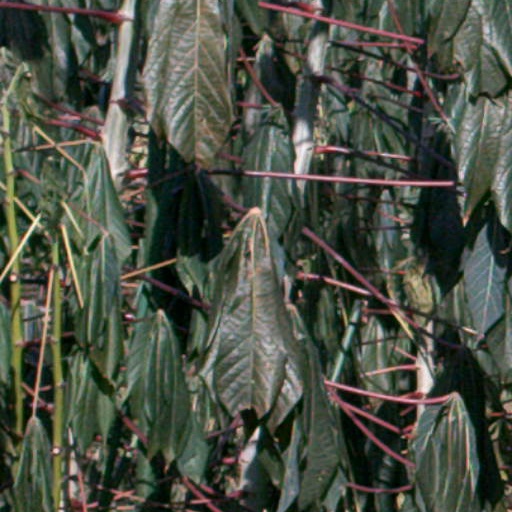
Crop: cassava